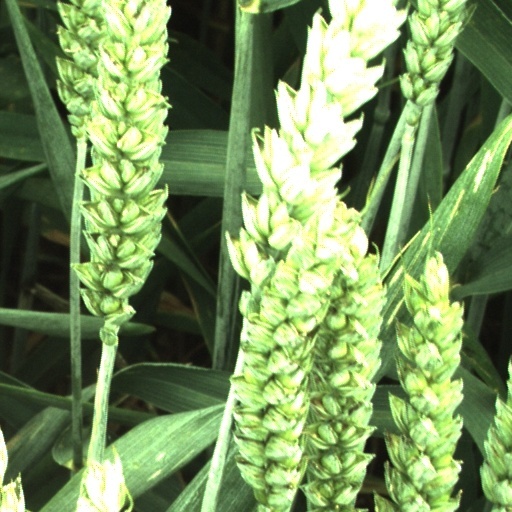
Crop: wheat